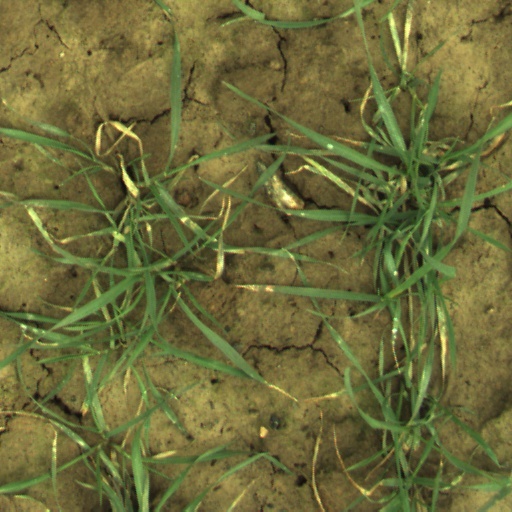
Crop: wheat